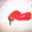
Label: sweet_pepper